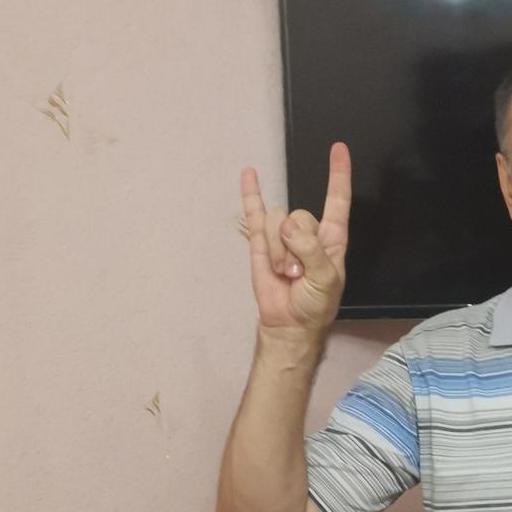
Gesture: rock